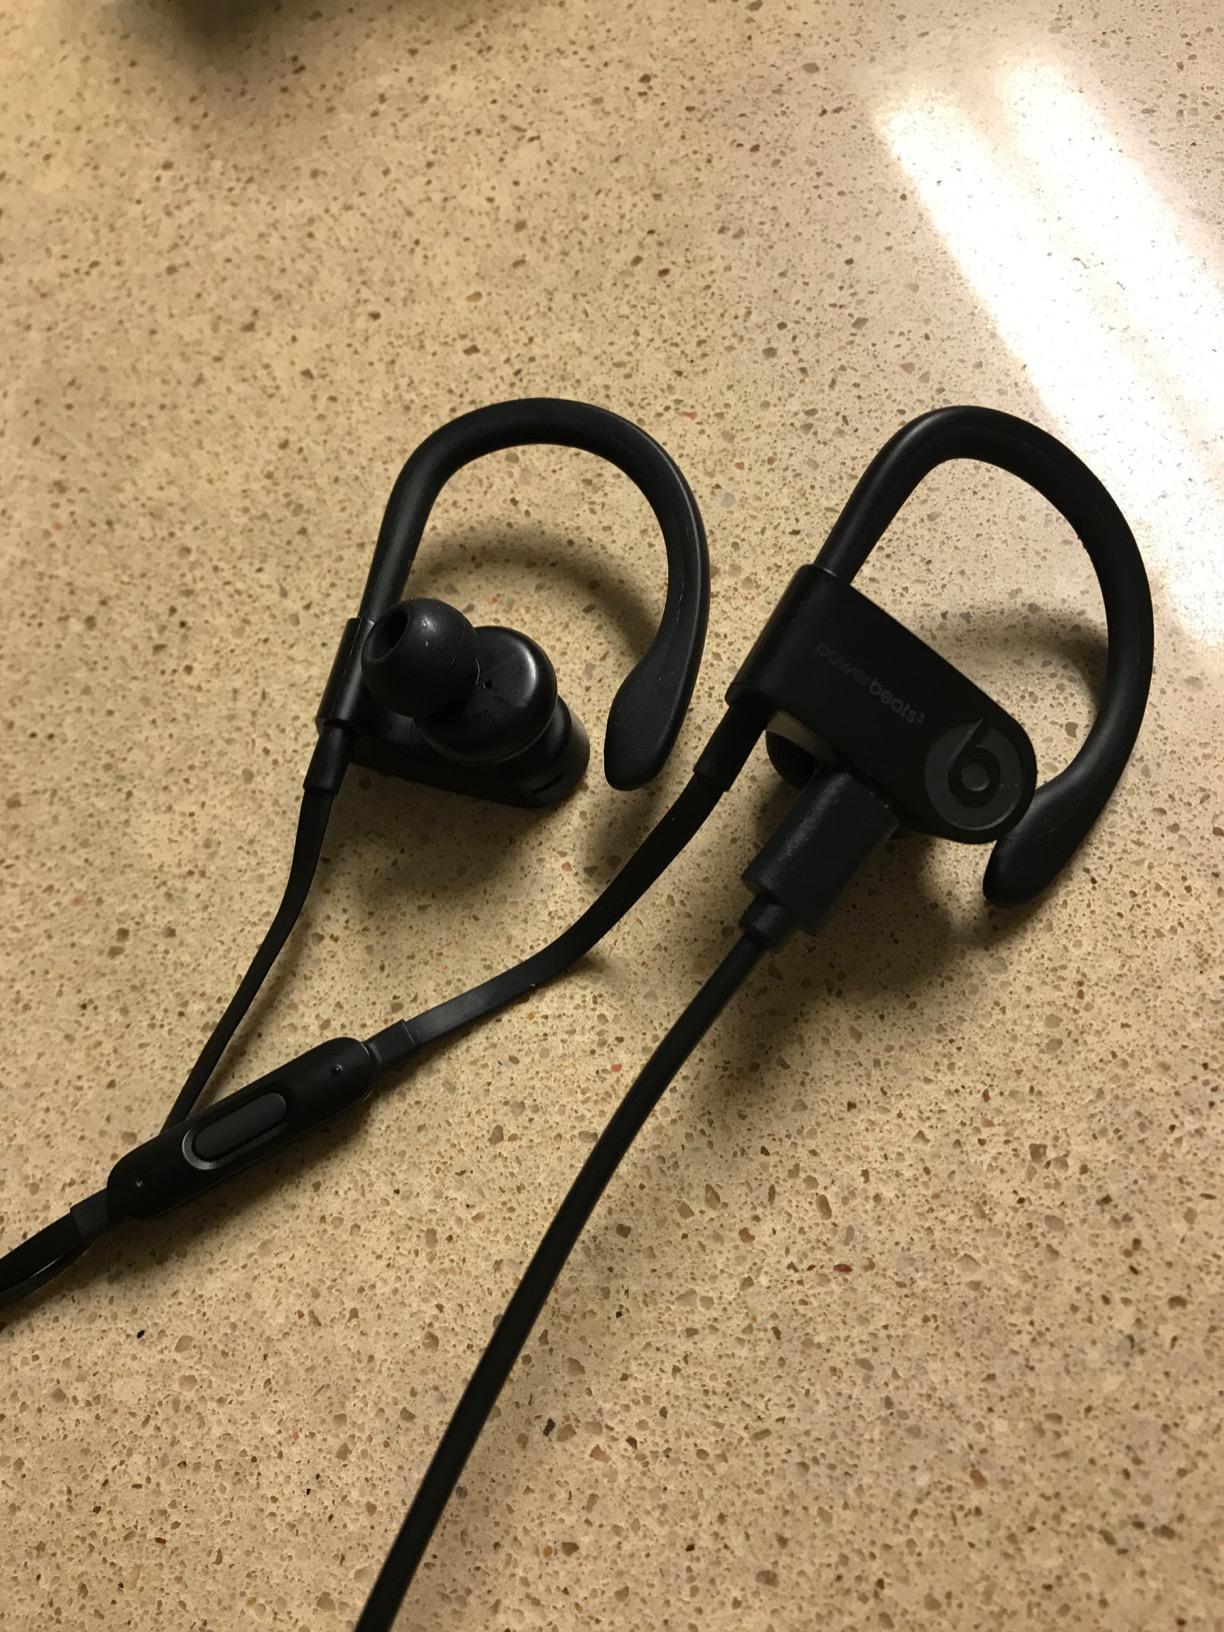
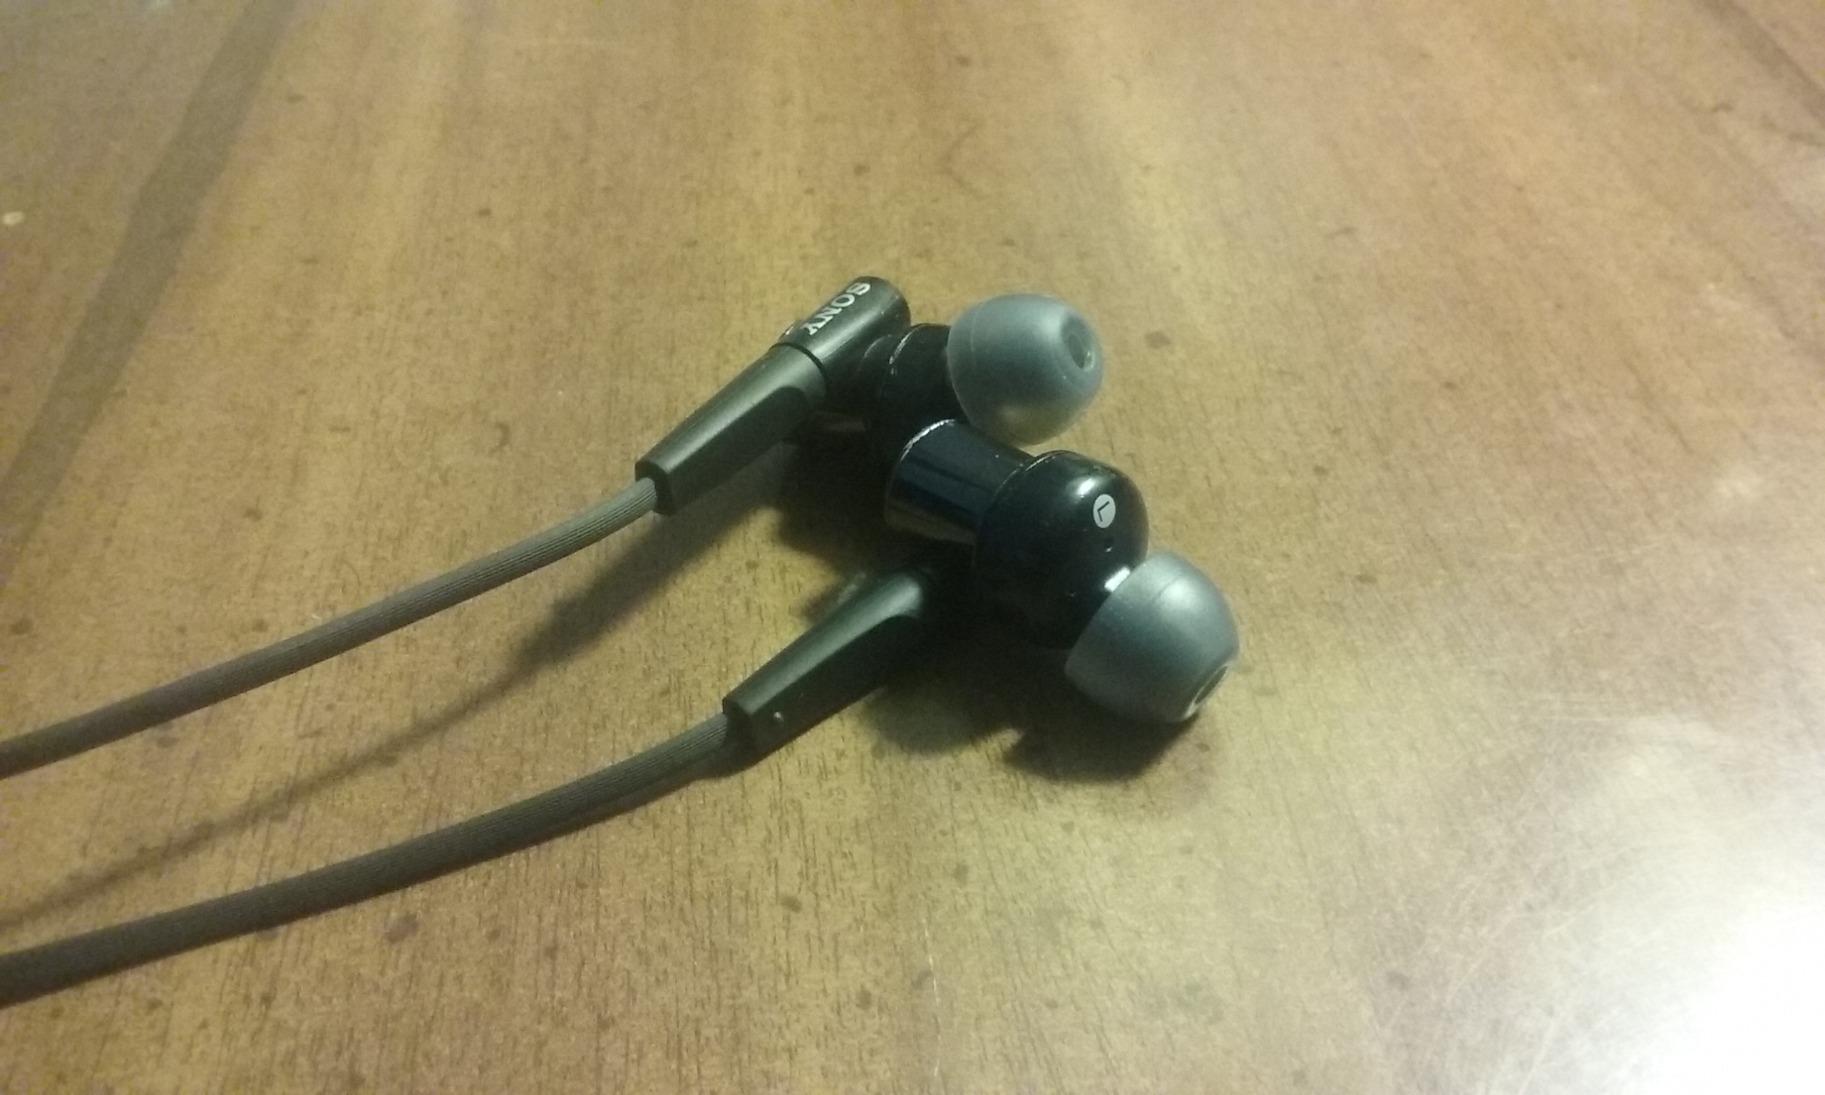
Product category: headphones
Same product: no